Crociati Parma Rugby FC

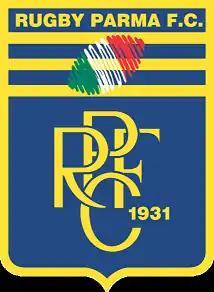
Former logo of Rugby Parma F.C.

Crociati Parma Rugby F.C. are an Italian rugby union club. They are based in Parma in Emilia-Romagna. They were founded in 2010 by the merger of Rugby Parma F.C. ("Overmach Parma") and F.C. Rugby Noceto and disbanded in 2014.